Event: Nepal Earthquake
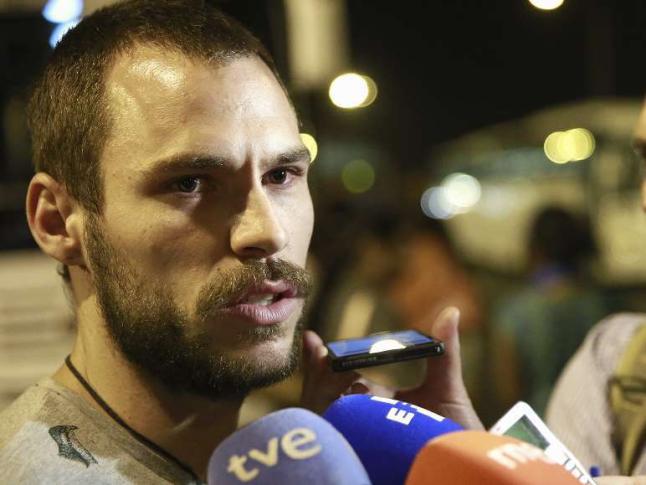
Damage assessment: no_damage